Falah Mustafa Bakir

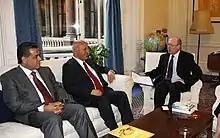
Foreign Office Minister Alistair Burt meeting Minister Falah Mustafa Bakir, Kurdistan Regional Government, Department of Foreign Relations in London, 15 June 2010.

He is a frequent guest lecturer at Salahaddin University and University of Kurdistan - Hewler (UKH) in Erbil.